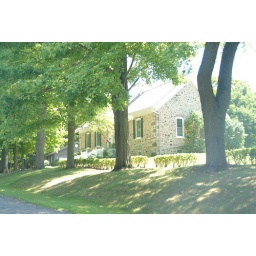
No. 1060 River's Edge Drive. Grand old stone house near West Montrose, Ontario.